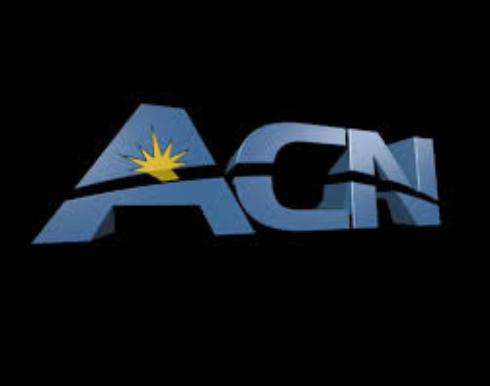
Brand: ACN
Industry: Others